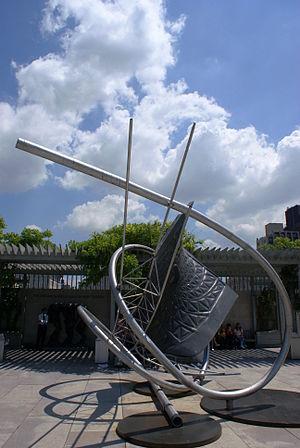
Frank Philip Stella, né le 12 mai 1936 à Malden, est un peintre américain considéré comme un précurseur du minimalisme ainsi qu'un des principaux représentants de l’Op Art avec Joseph Albers et du shaped canvas avec Charles Hinman.